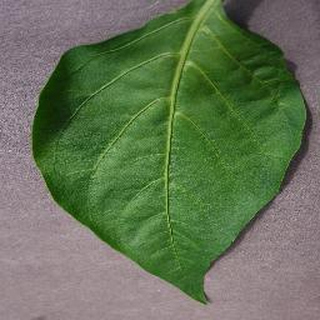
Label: healthy_bell_pepper